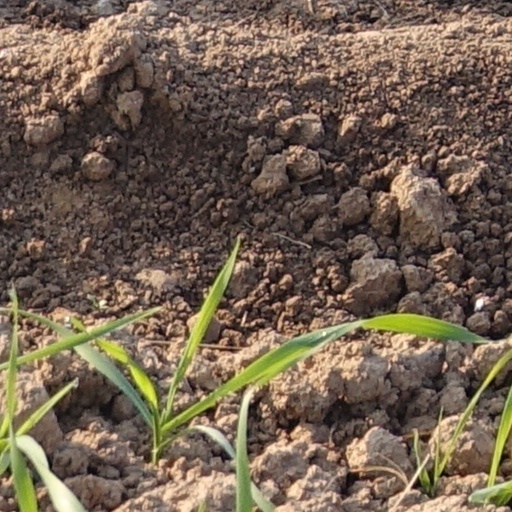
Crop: wheat